Angola at the 2012 Summer Paralympics

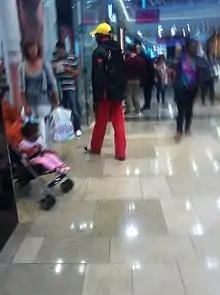
Angolan at the 2012 Summer Paralympics.

Angola competed at the 2012 Summer Paralympics in London, United Kingdom from August 29 to September 9, 2012.